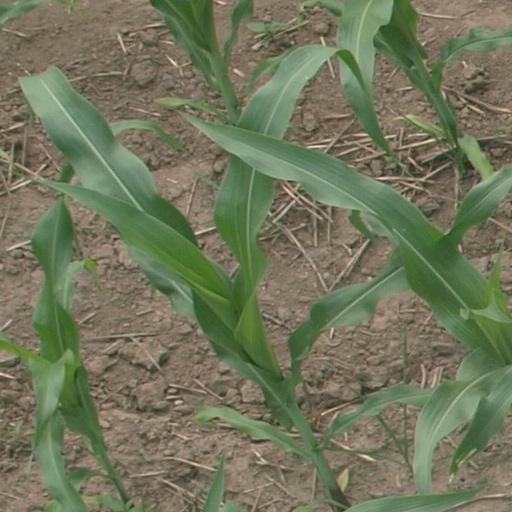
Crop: maize; corn